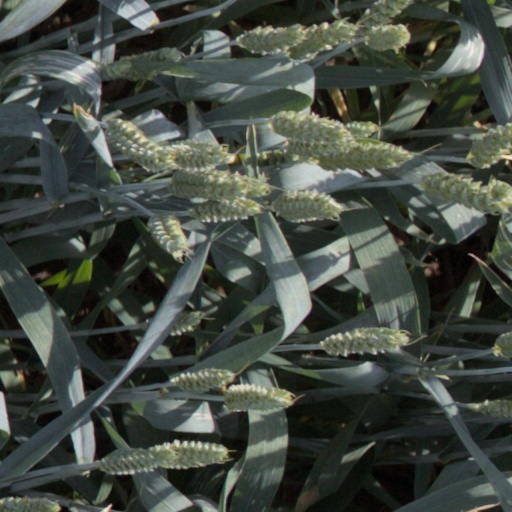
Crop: wheat